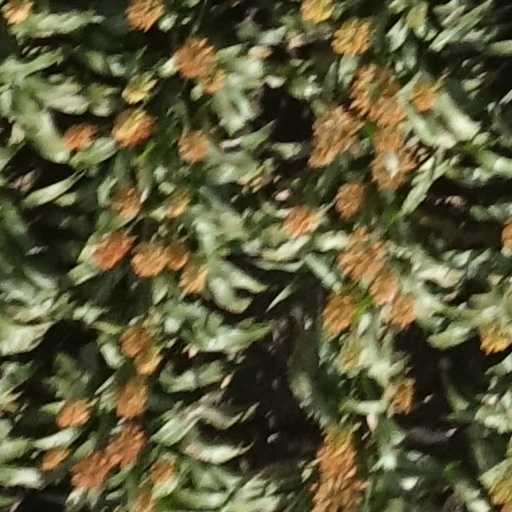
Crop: sorghum